Belcher-Holden Farm

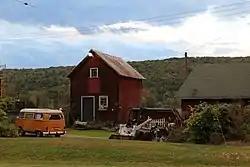

Belcher-Holden Farm is a historic home and farm complex located at Newark Valley in Tioga County, New York. The house is a two-story structure composed of a front gabled block on the north, a large gabled wing on the south, and a long woodshed addition on the southwest corner of the side-gabled wing. It was built between about 1810 and 1820 and features delicate Federal carving in the front entrance. The farm complex consists of a barn (1898), silo (ca. 1920–1950), granary (ca. 1870–1900), and chicken coop (ca. 1920-1950s).